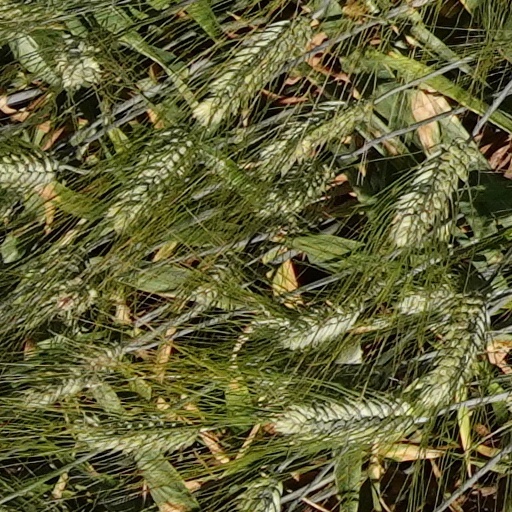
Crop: wheat